Edible gold

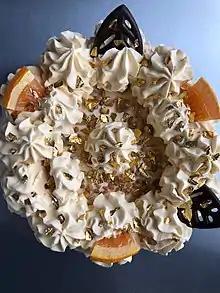
Cake with golden flakes

Edible gold is a particular type of gold authorized by the European Union and the United States as a food additive, under the code . It is used in haute cuisine as part of a trend towards extravagance in meals. It can be employed in foods and beverages such as in cookies decoration, wines or liquors; as sushi garnishment; or over ice cream. There are neither negative effects nor benefits from eating high-carat, food-grade gold since it is biologically inert, and it is usually suitable for use in food since it does not oxidize or corrode in moist air, unlike many other metals.